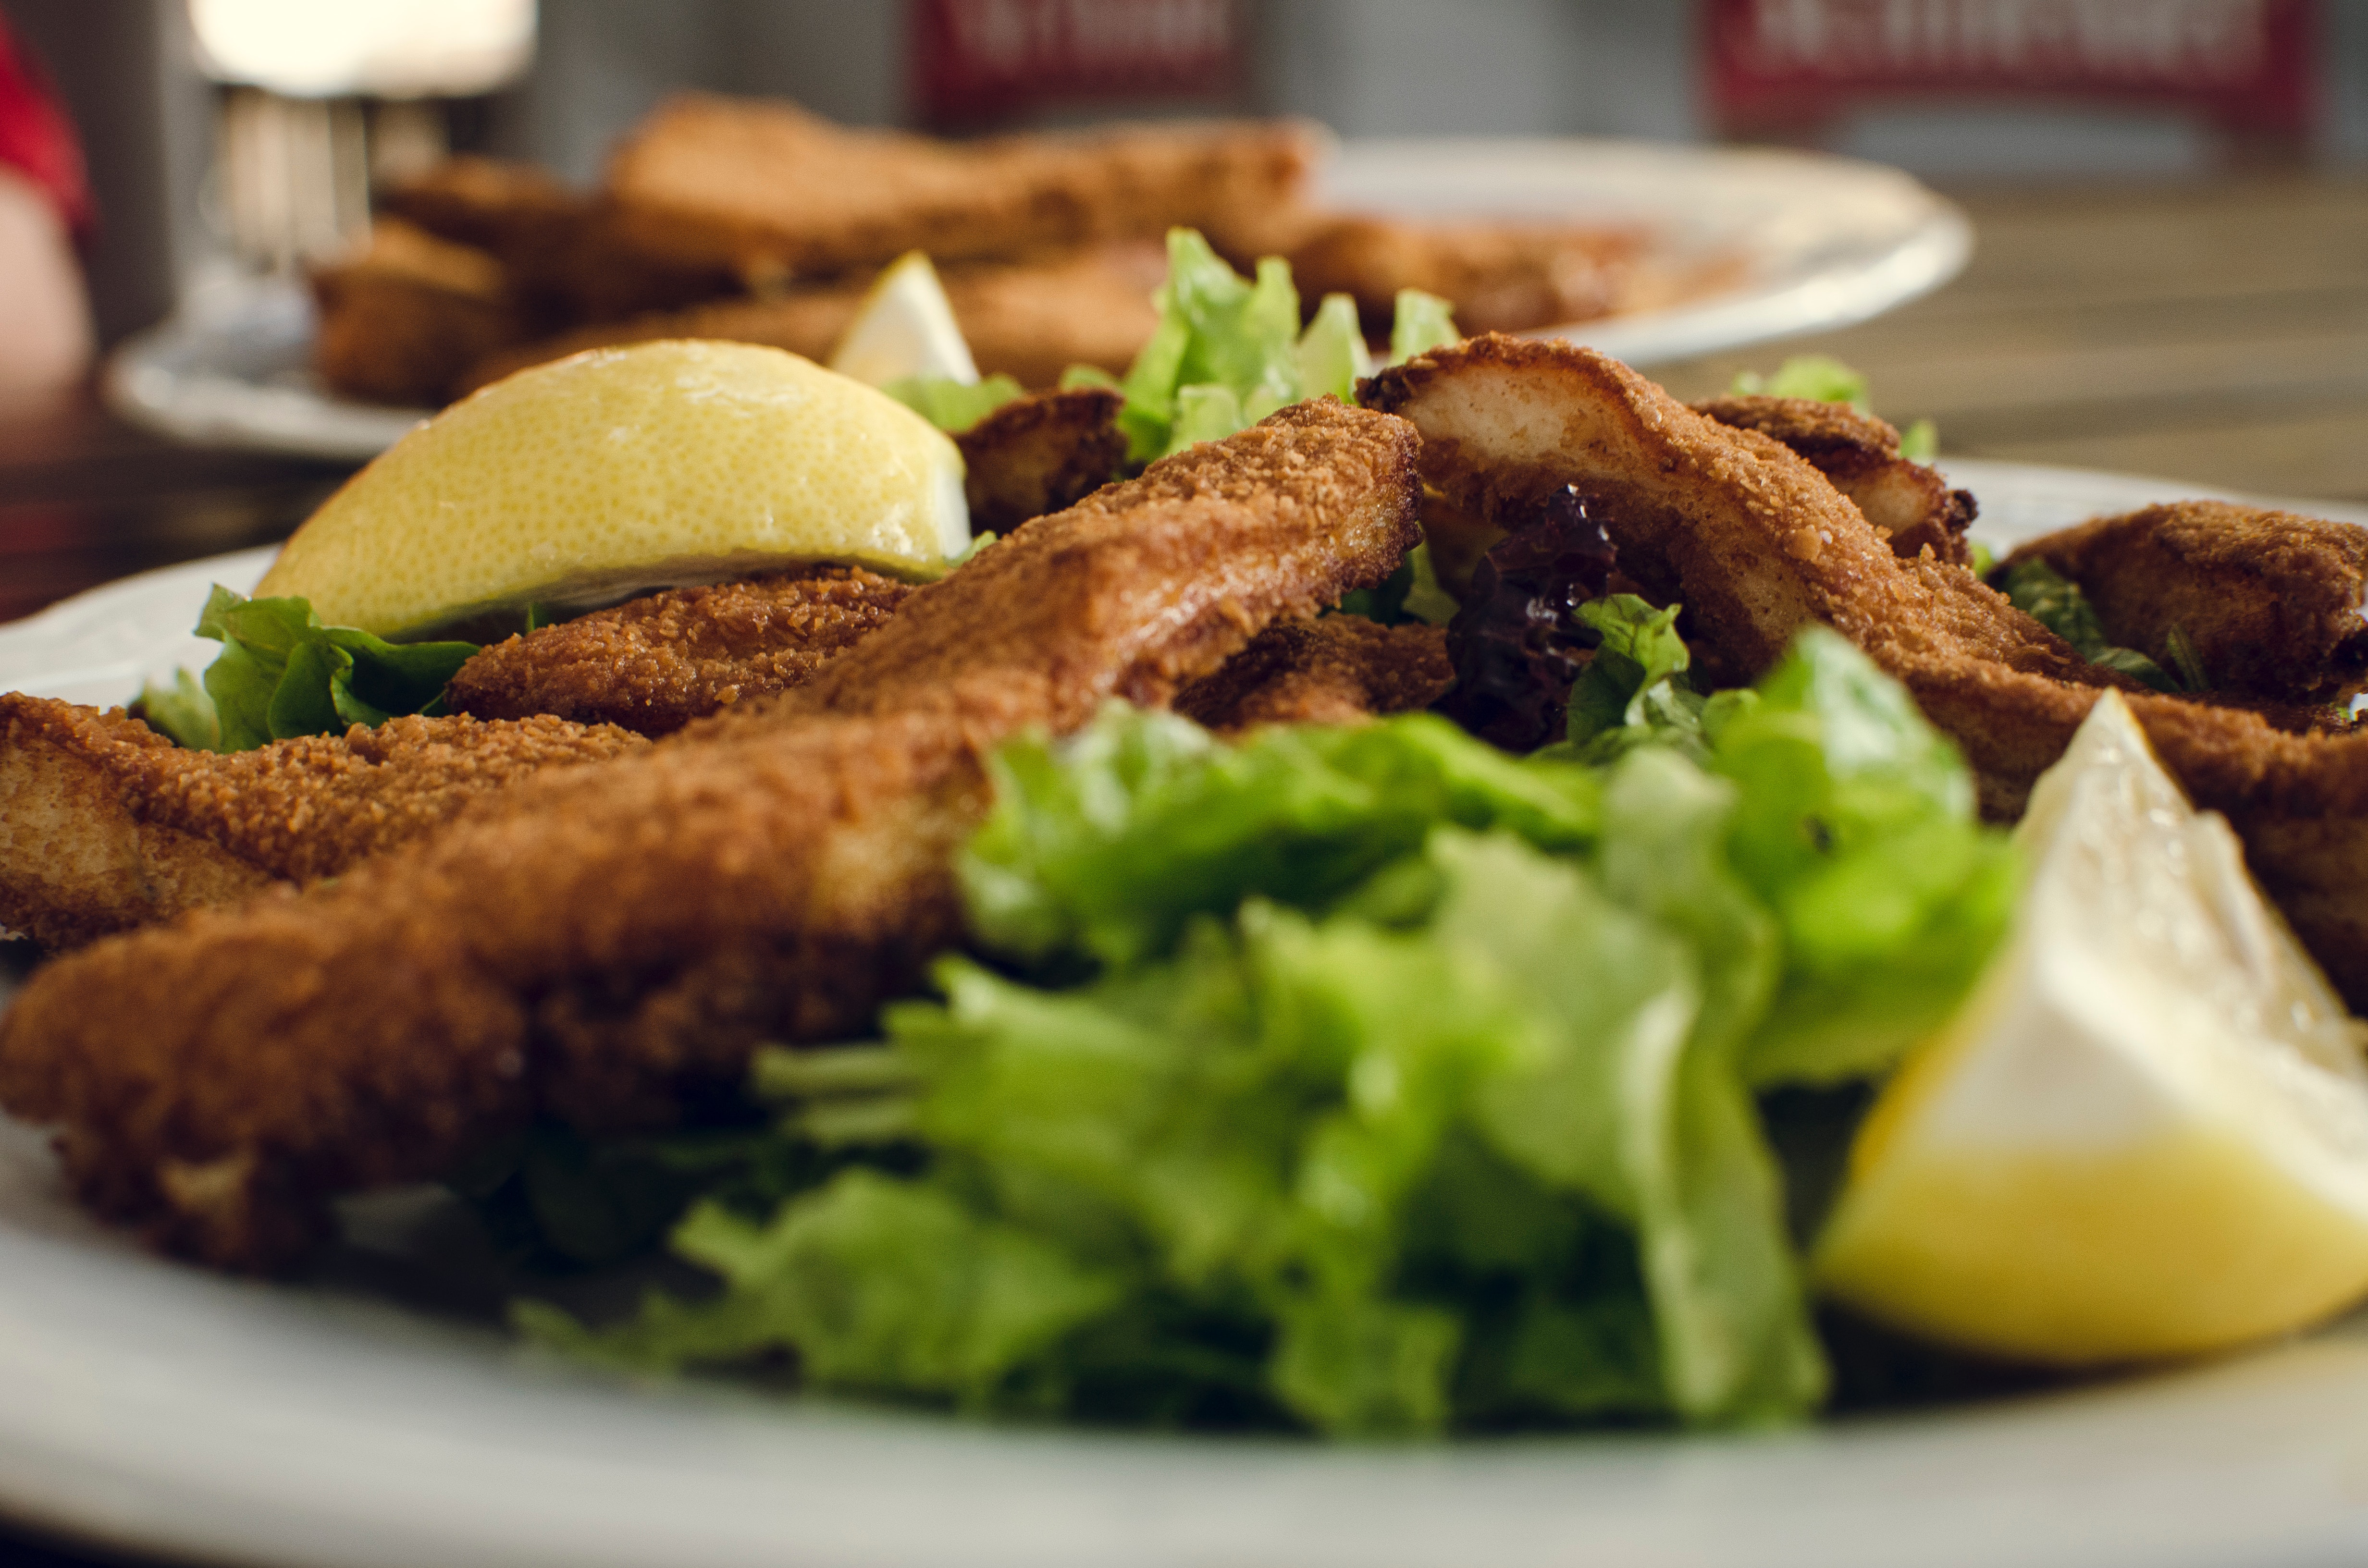
dish, food, cuisine, ingredient, fried food, fish and chips, produce, staple food, meat, fish fry, side dish, British cuisine, fast food, vegetarian food, deep frying, schnitzel, american food, junk food, mediterranean food, Chicken fried steak, french fries, Dutch cuisine, greek food, patty